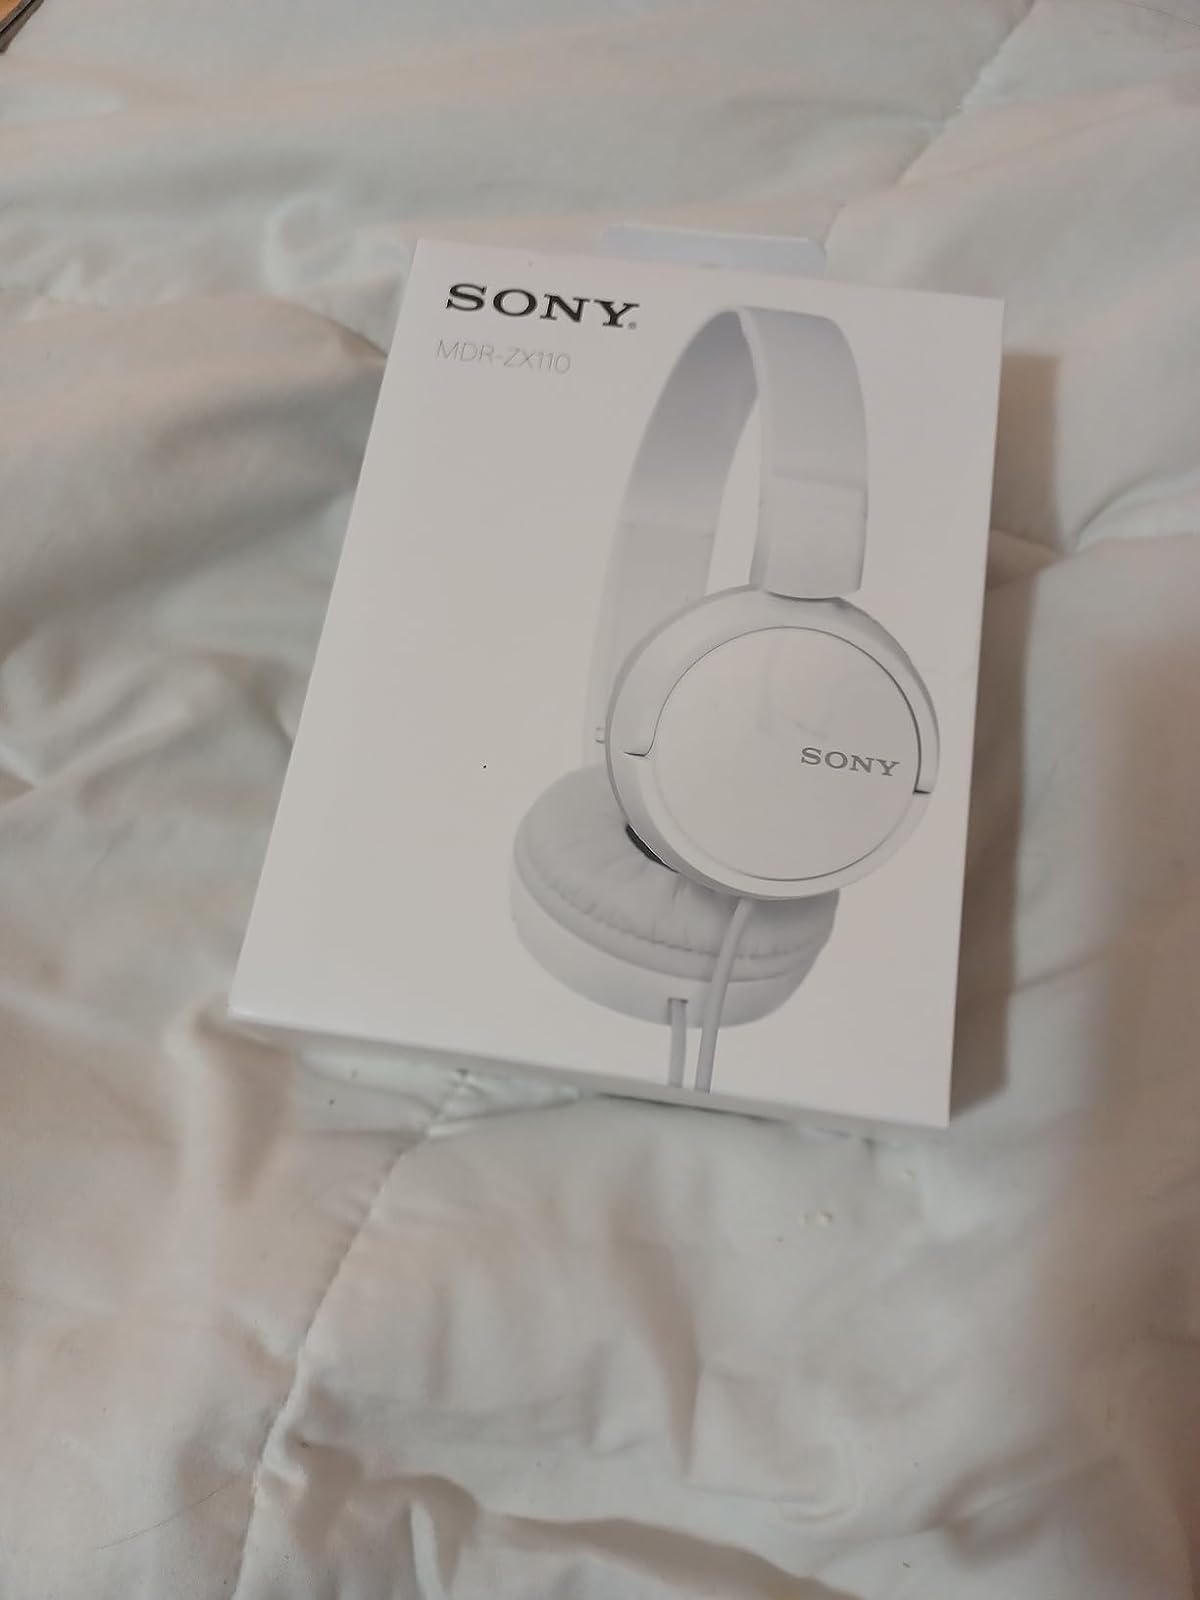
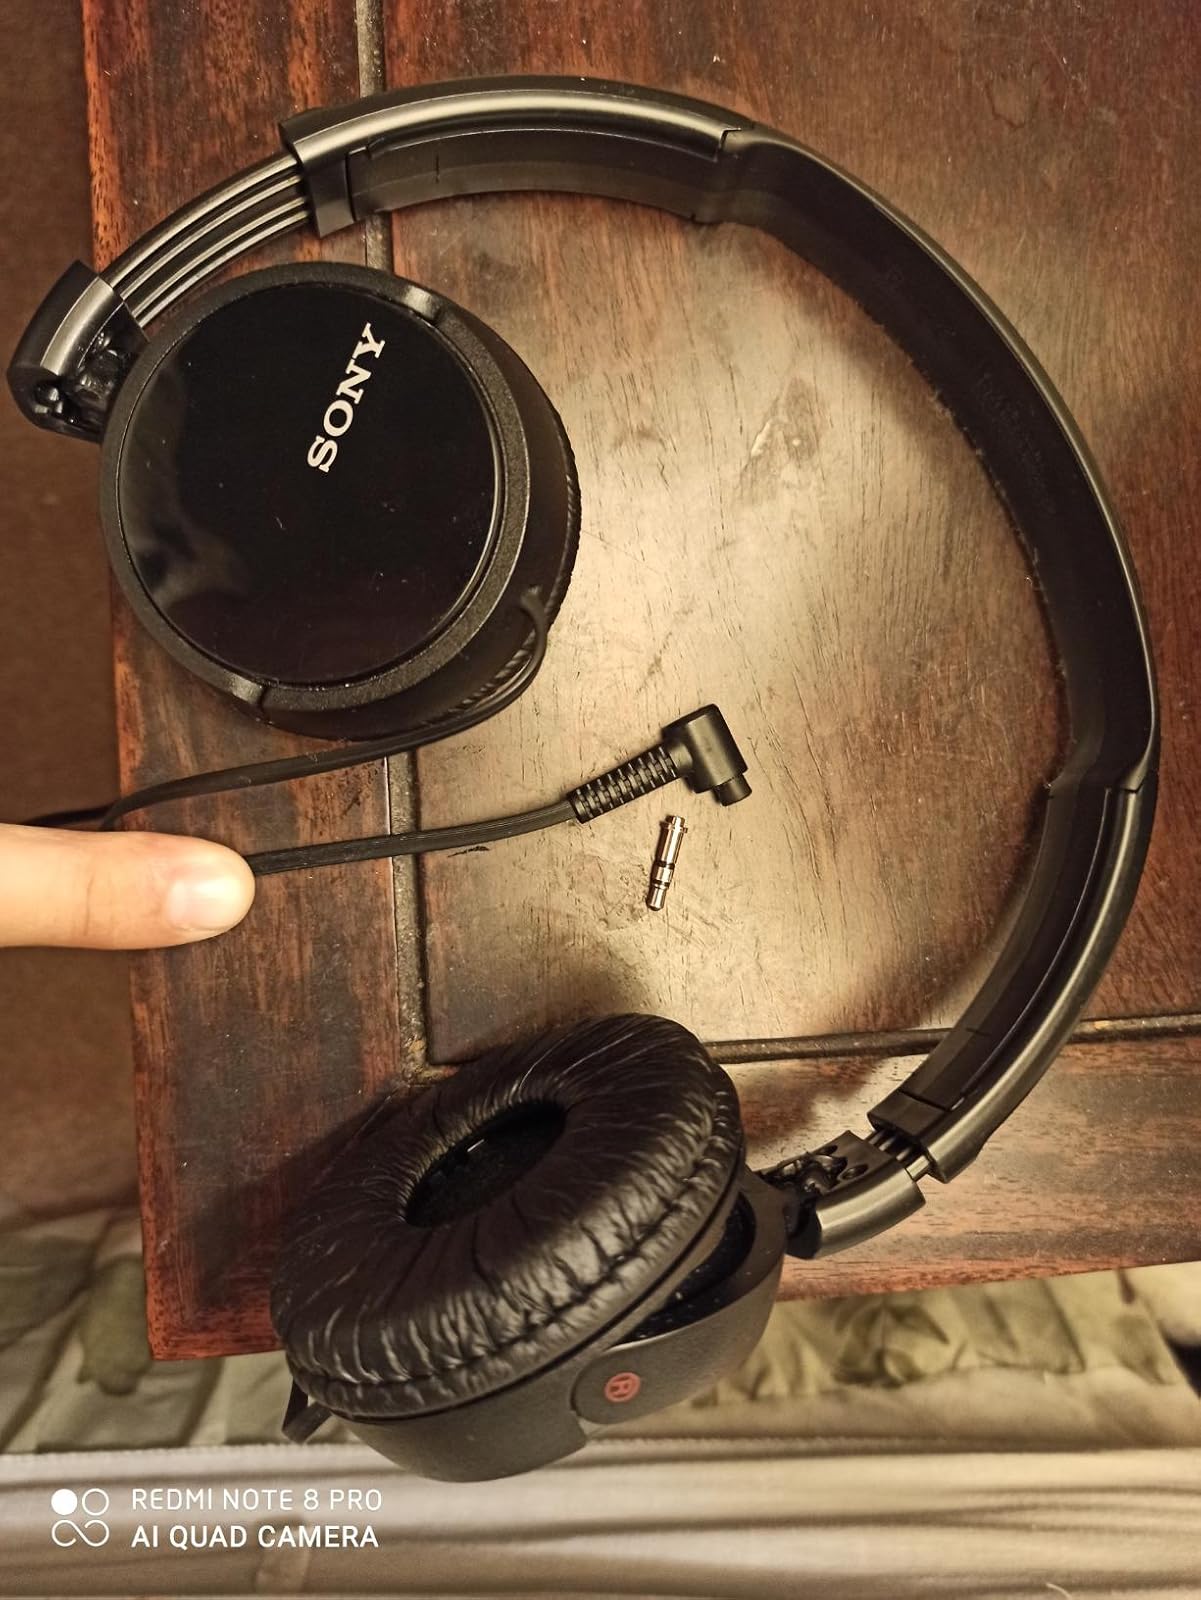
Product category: headphones
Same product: no